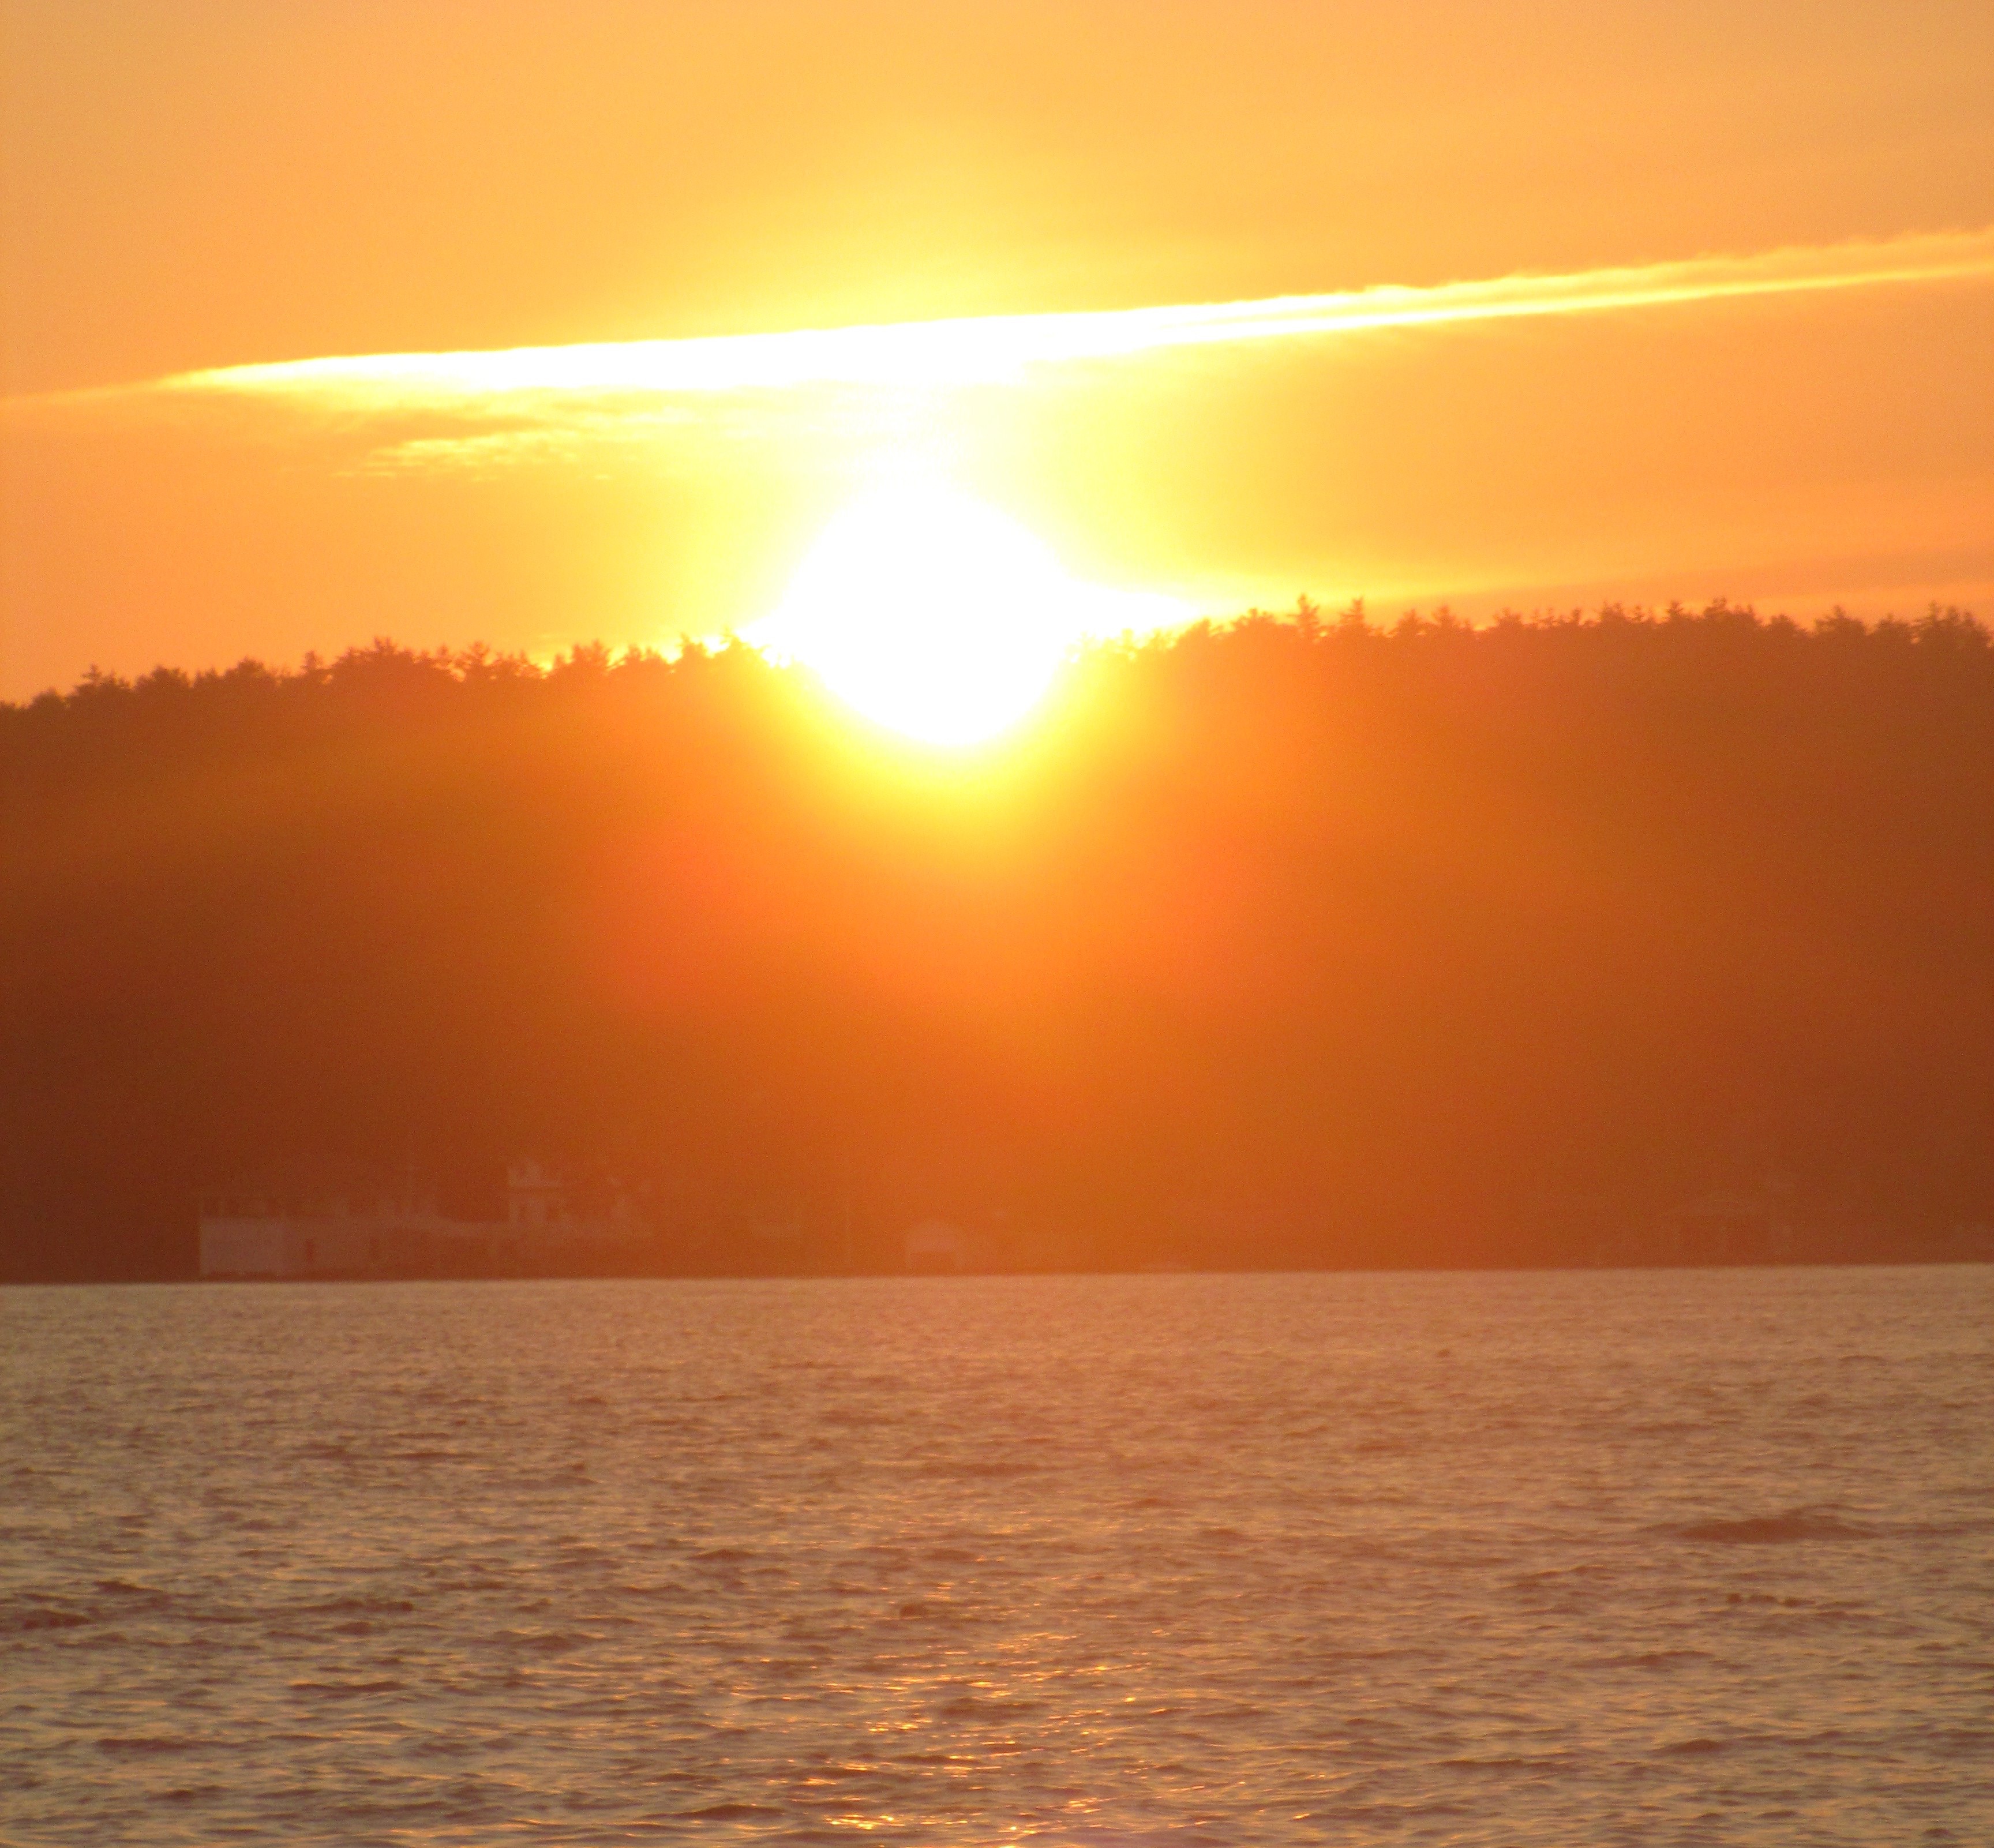
sea, ocean, horizon, sun, sunrise, sunset, sunlight, morning, dawn, atmosphere, dusk, evening, afterglow, atmospheric phenomenon, red sky at morning